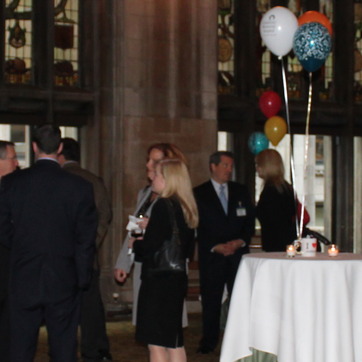
Material: hair